Doug Hillard

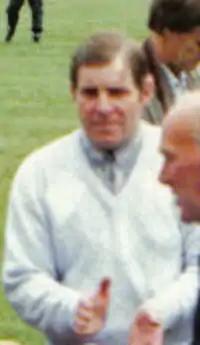
Doug Hillard in August 1988, aged 53

Douglas Alfred Hillard (10 August 1935 – 1997) was an English professional footballer who played over 300 games in an eleven-year period for Bristol Rovers, his only Football League club.